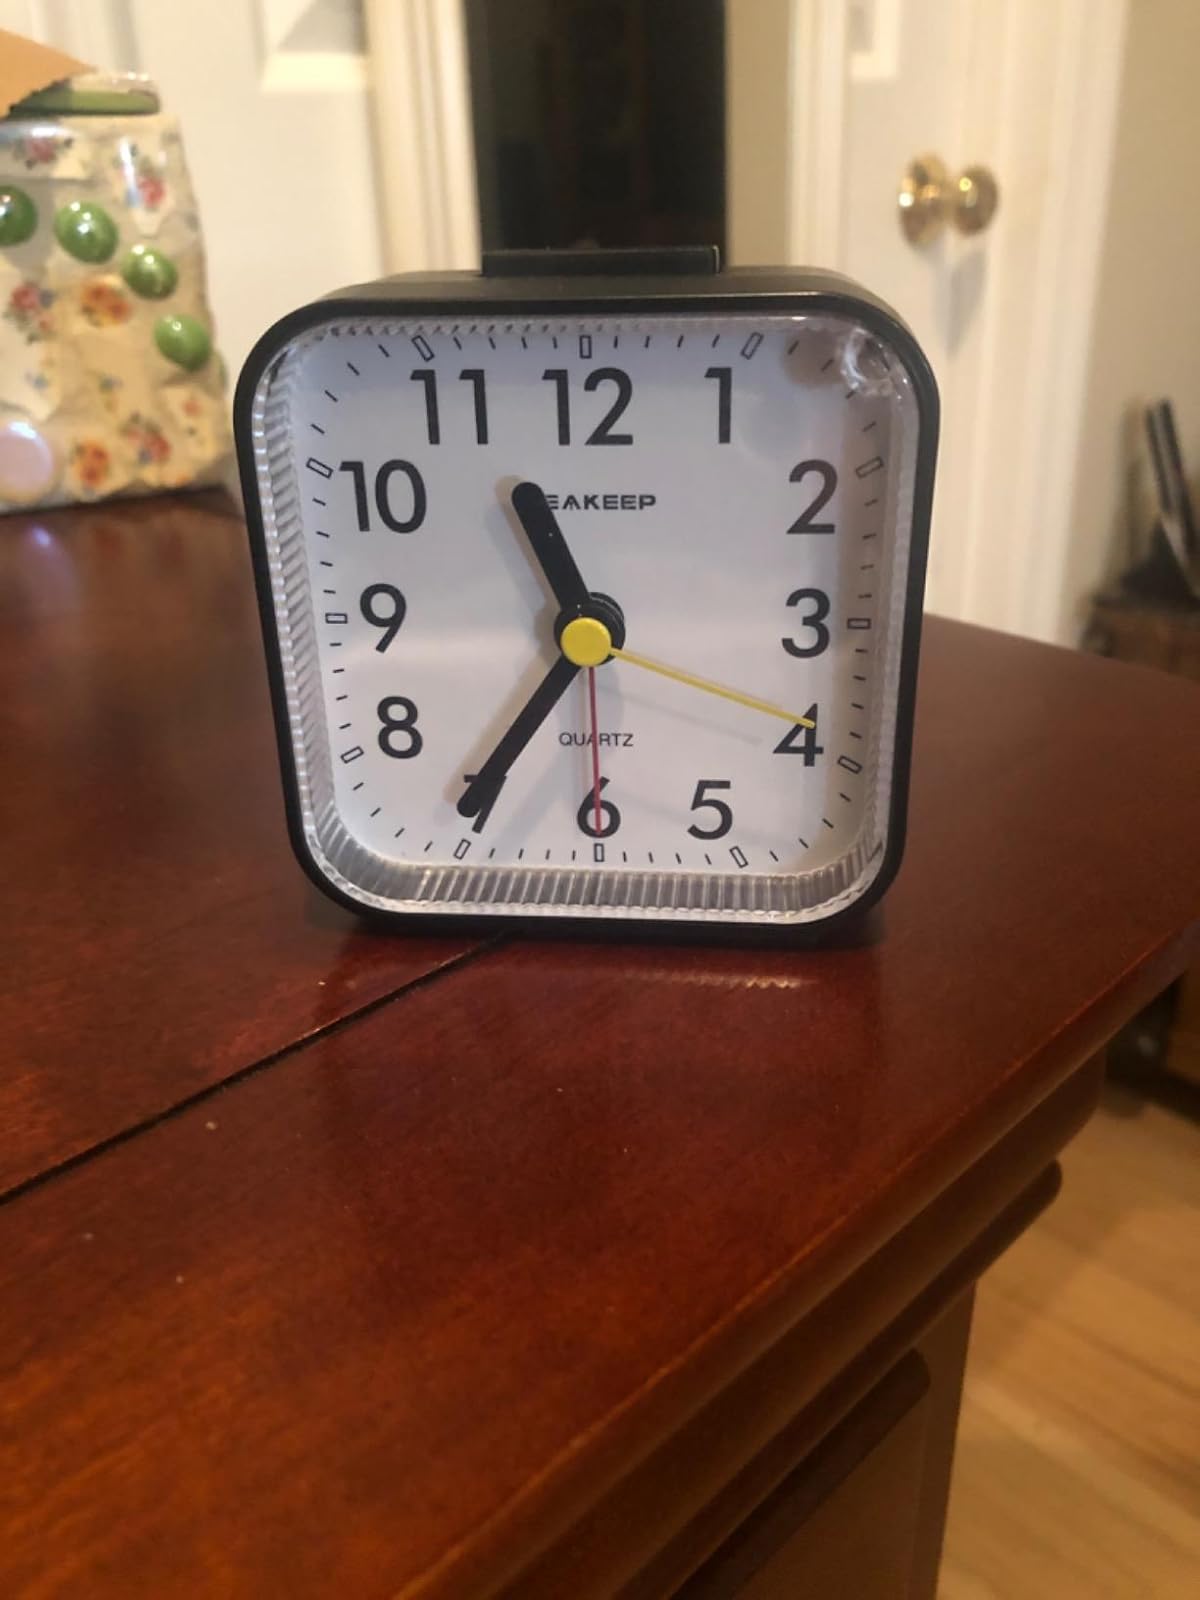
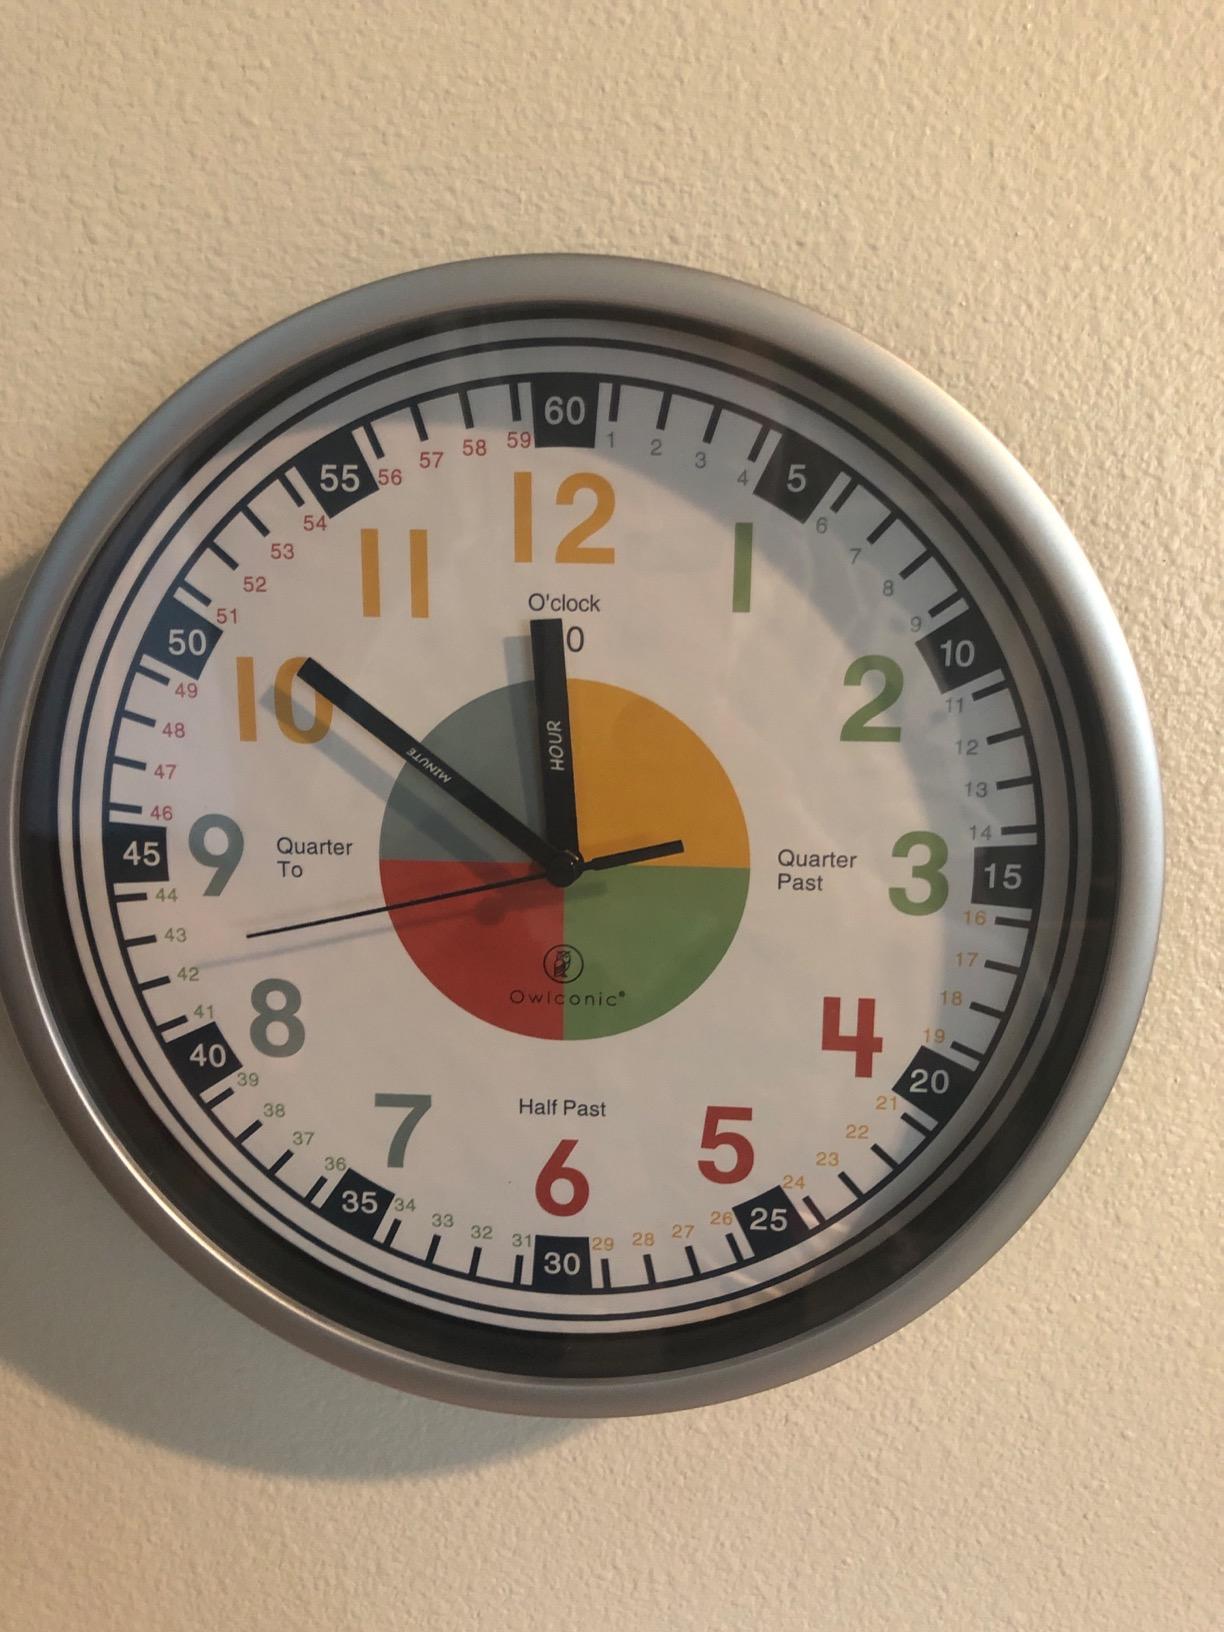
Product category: clock
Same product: no